Jordan Hamilton (soccer)

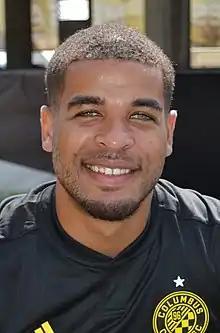
Hamilton with Columbus Crew SC in 2019

Jordan Patrick Dear Hamilton (born March 17, 1996) is a Canadian soccer player who plays as a forward for Shan United in the Myanmar National League.